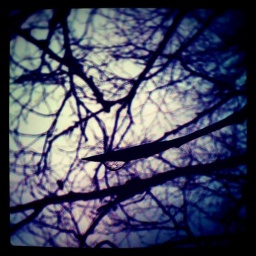
Web of trees reflected in a drop of water